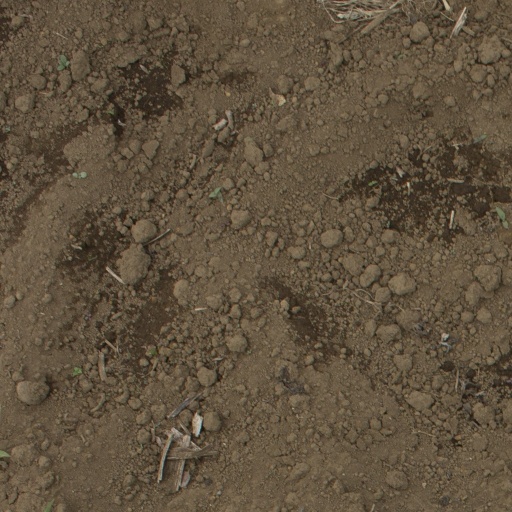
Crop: Jerusalem artichoke